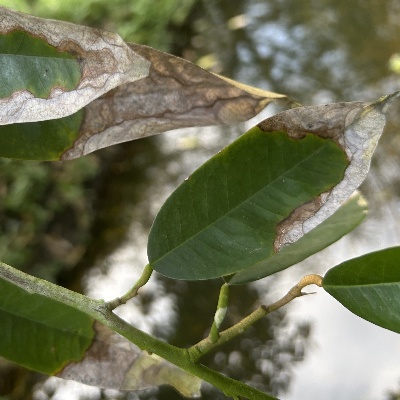
Label: Leaf_Colletotrichum